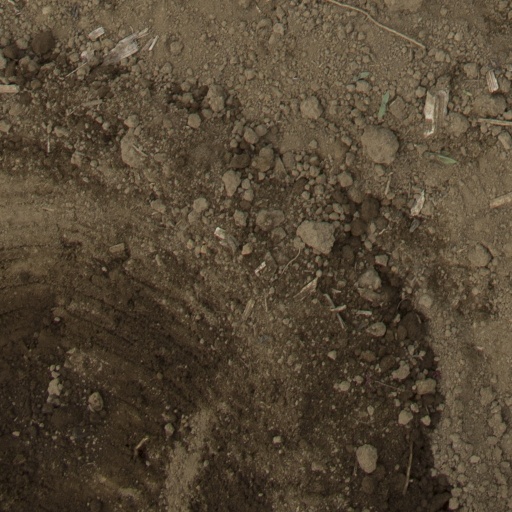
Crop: Jerusalem artichoke